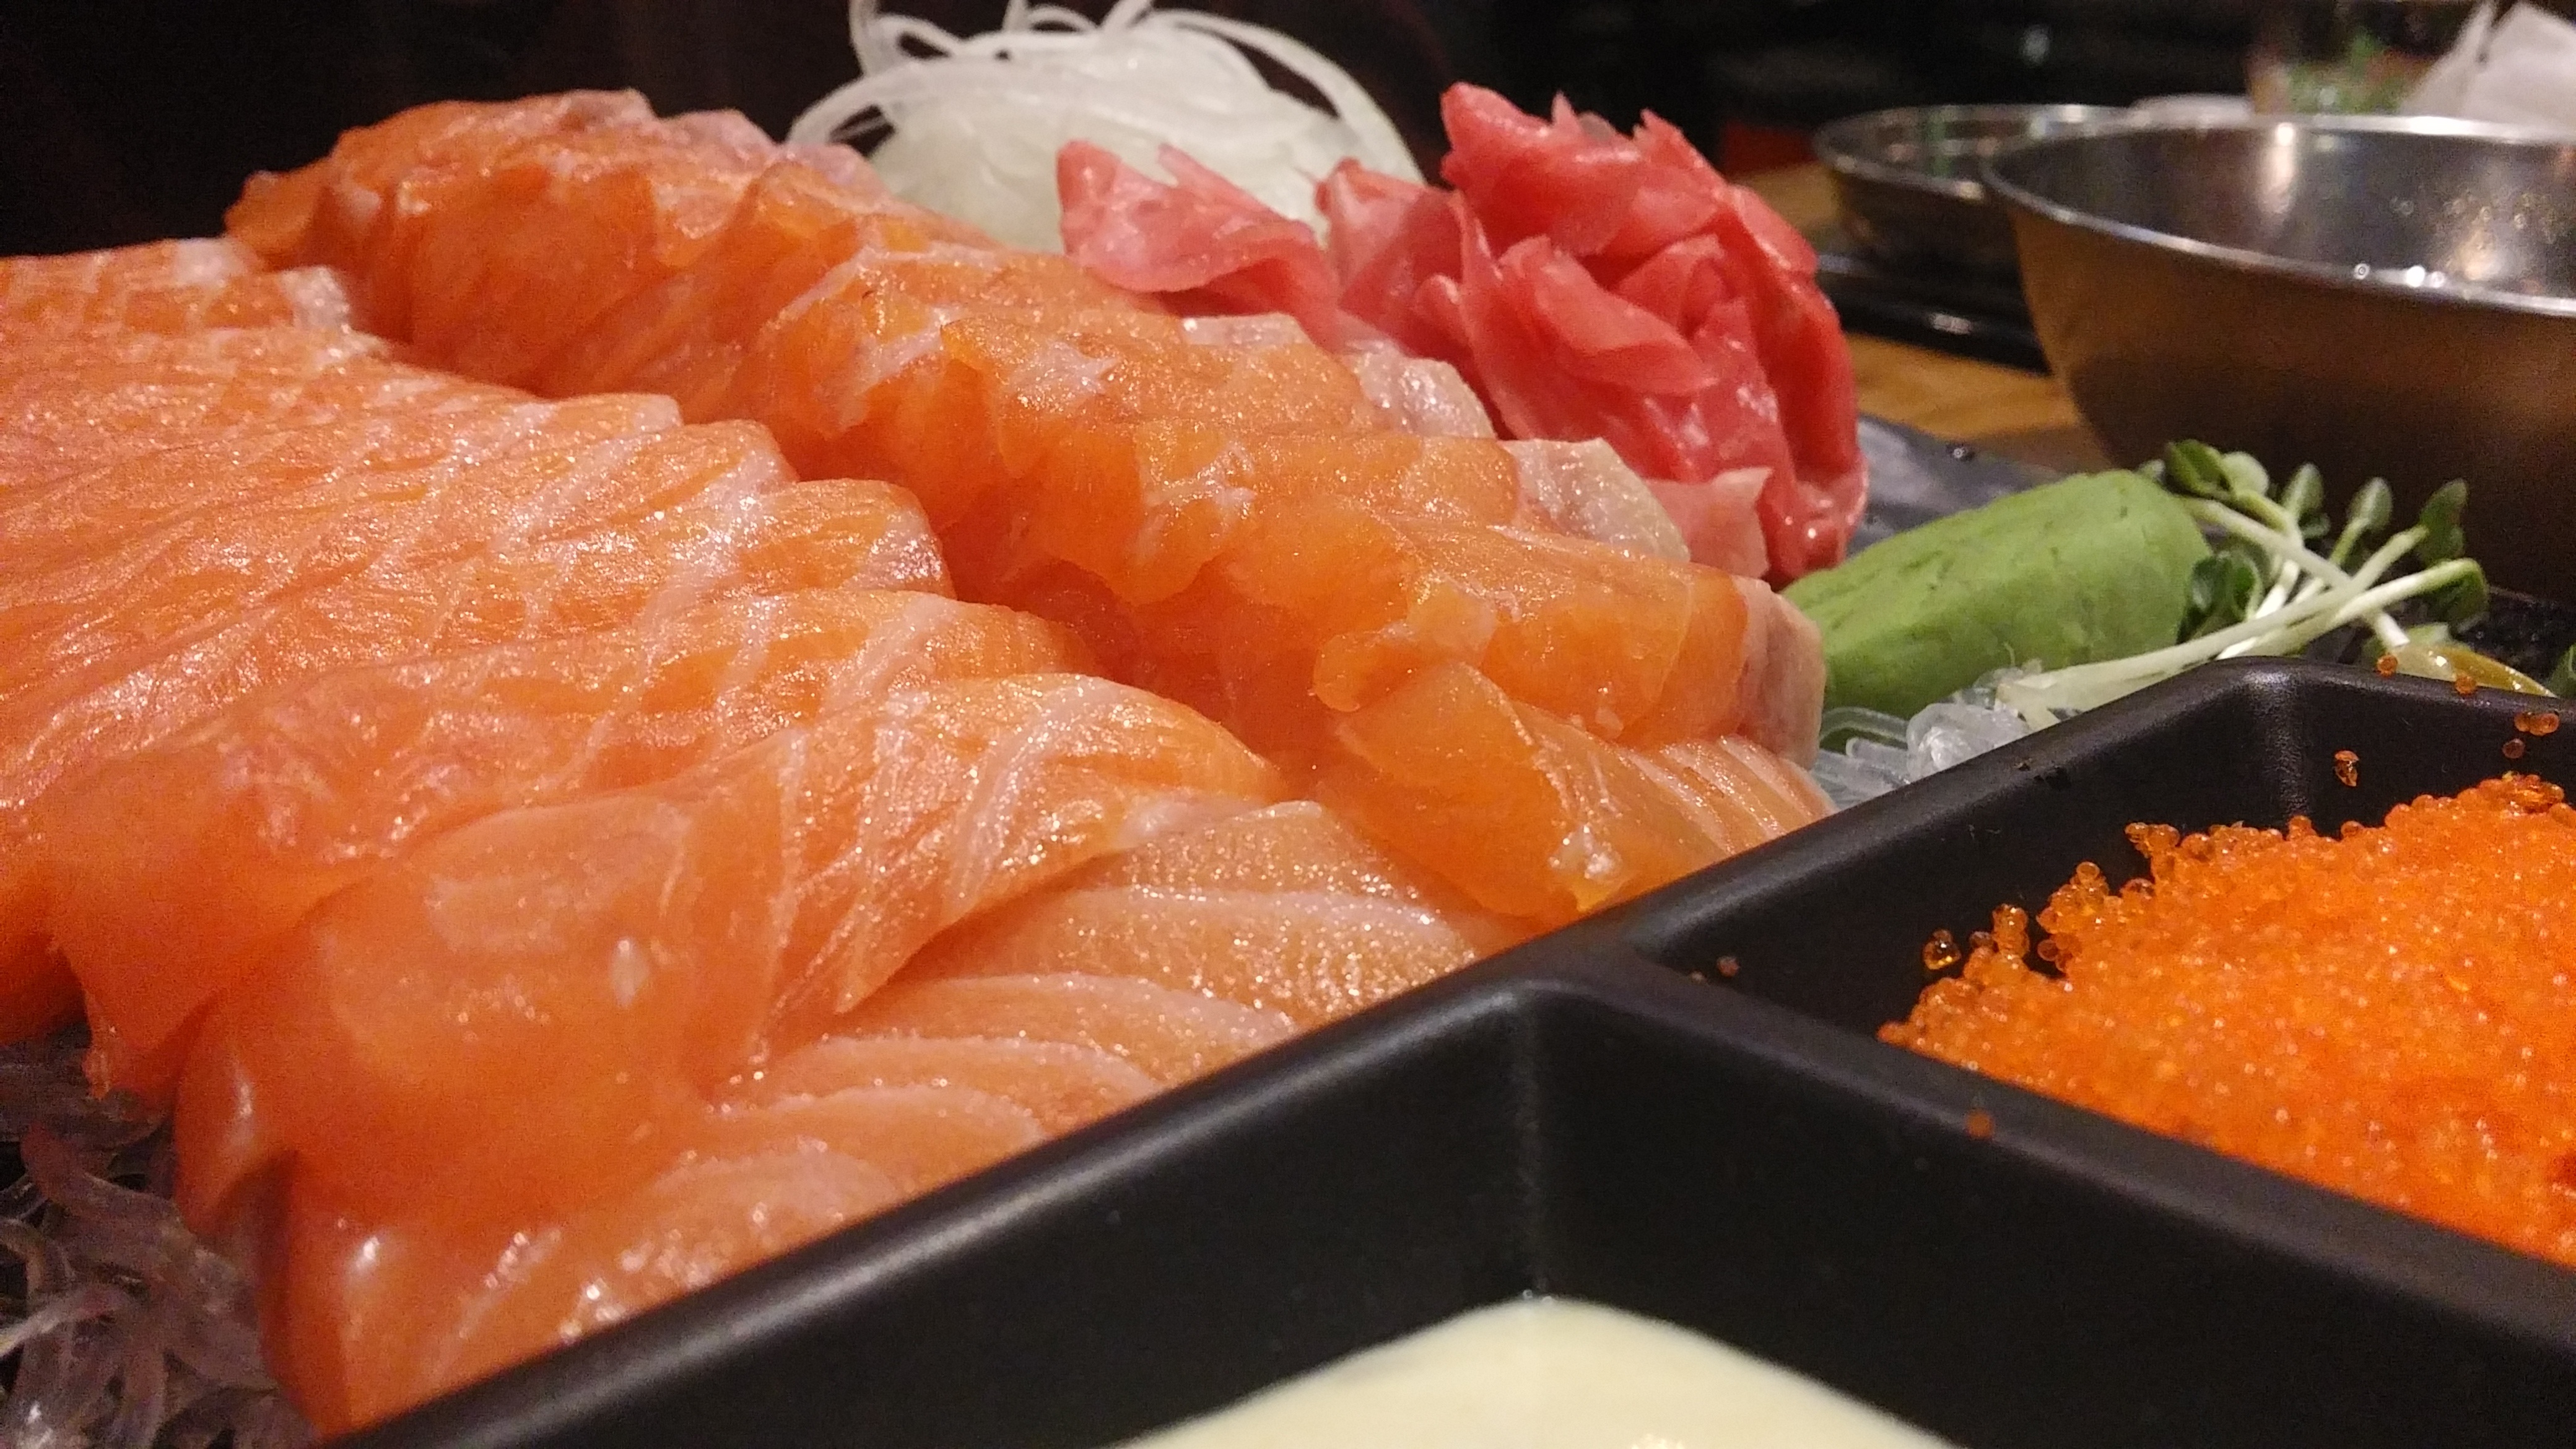
dish, meal, food, fresh, fish, cuisine, asian food, sushi, sashimi, japanese, salmon, japanese cuisine, smoked salmon, california roll, unlimited refills, red fish, see food